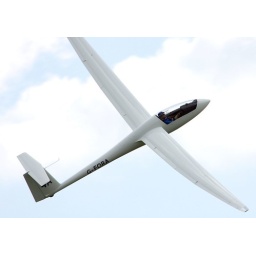
4A flying around BIC tower